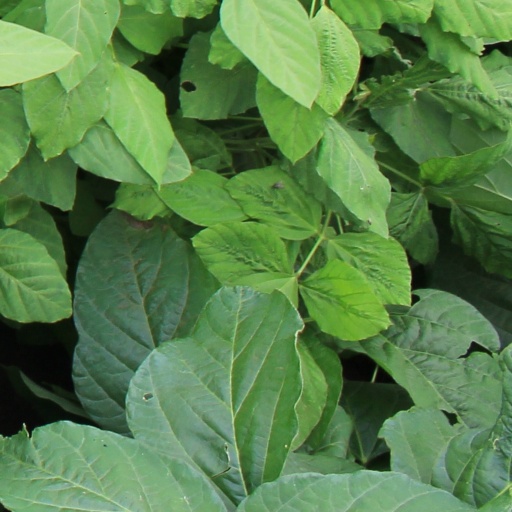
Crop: soybean